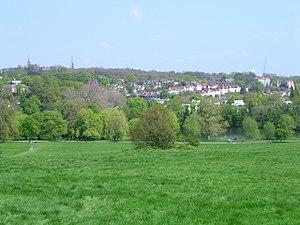
Highgate est un quartier de Londres du district de Camden, situé au nord-est d'Hampstead. Il est situé à cheval sur trois districts : Haringey au nord, Camden au sud-ouest, et Islington au sud-est.
Hampstead Heath est un grand parc ancien de Londres qui occupe une superficie de 790 acres. Cet espace herbeux et public repose sur une crête sableuse, l'un des points les plus élevés de Londres qui court de Hampstead à Highgate, qui repose sur une bande d'argile de Londres. Le parc comprend plusieurs collines et vallées, des étangs, d'anciennes et de nouvelles forêts, un lido, des terrains de jeux et une piste d'entraînement. Il borde la maison d'État Kenwood House et son terrain. La partie sud-est du parc appartient au Parliament Hill, dont l'aménagement est protégé par la loi.